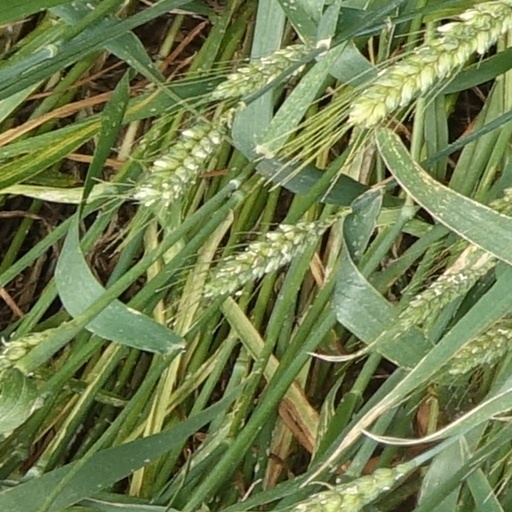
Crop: wheat